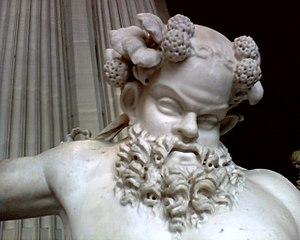
Silène ivre. Marbre de Paros, œuvre romaine du IIe siècle ap. J.-C. Peut-être inspiré du Satyre verseur de Praxitèle.